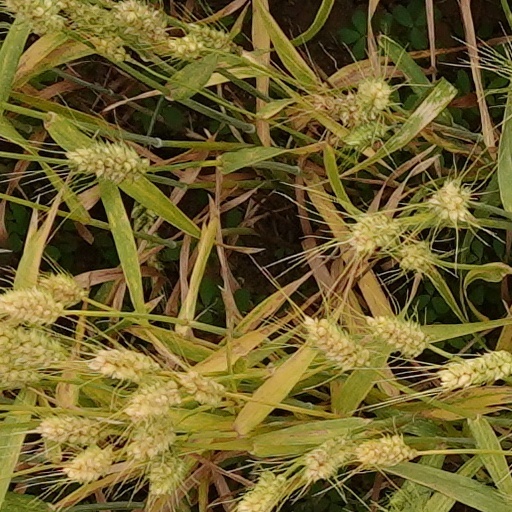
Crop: wheat